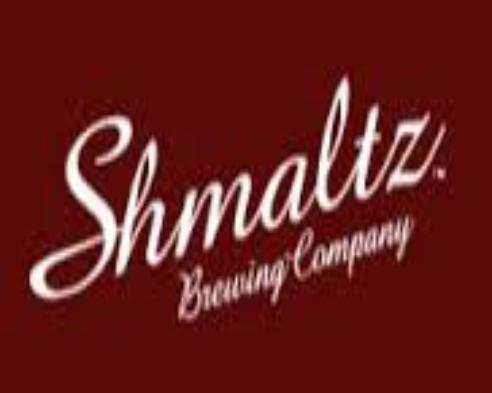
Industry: Food